Fried plantain

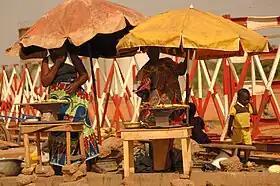
Roasted plantain sellers in Ouagadougou, Burkina Faso

Fried plantain is a dish cooked wherever plantains grow, from West Africa to East Africa as well as Central America, the tropical region of northern South America and the Caribbean countries like Haiti to Cuba and in many parts of Southeast Asia and Oceania, where fried snacks are widely popular. In Indonesia it is called "gorengan". It is called "dodo" in Yoruba in South West Nigeria, otherwise known as simply fried plantain in other parts of Nigeria. "Kelewele" is a fried spicy plantain typically served as a side dish for red red (African stewed black-eyed peas) and fish stew in Ghana.